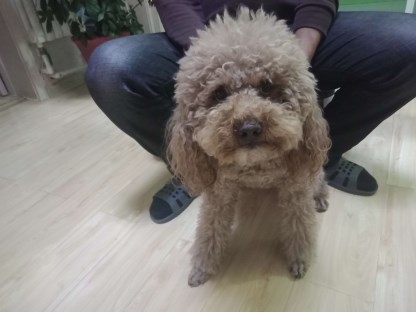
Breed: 7449-n000128-teddy